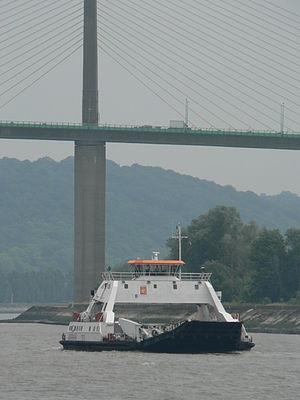
La forêt de Brotonne, en France, est située à l'ouest de Rouen dans un vaste méandre de la Seine, accessible par le pont de Brotonne. Elle fait partie du parc naturel régional des Boucles de la Seine normande qui a permis la sauvegarde et la mise en valeur d'un grand espace naturel s'étendant de la banlieue de Rouen jusqu'au marais Vernier. C'est un reste de la vaste forêt primaire qui recouvrait une partie de la région.